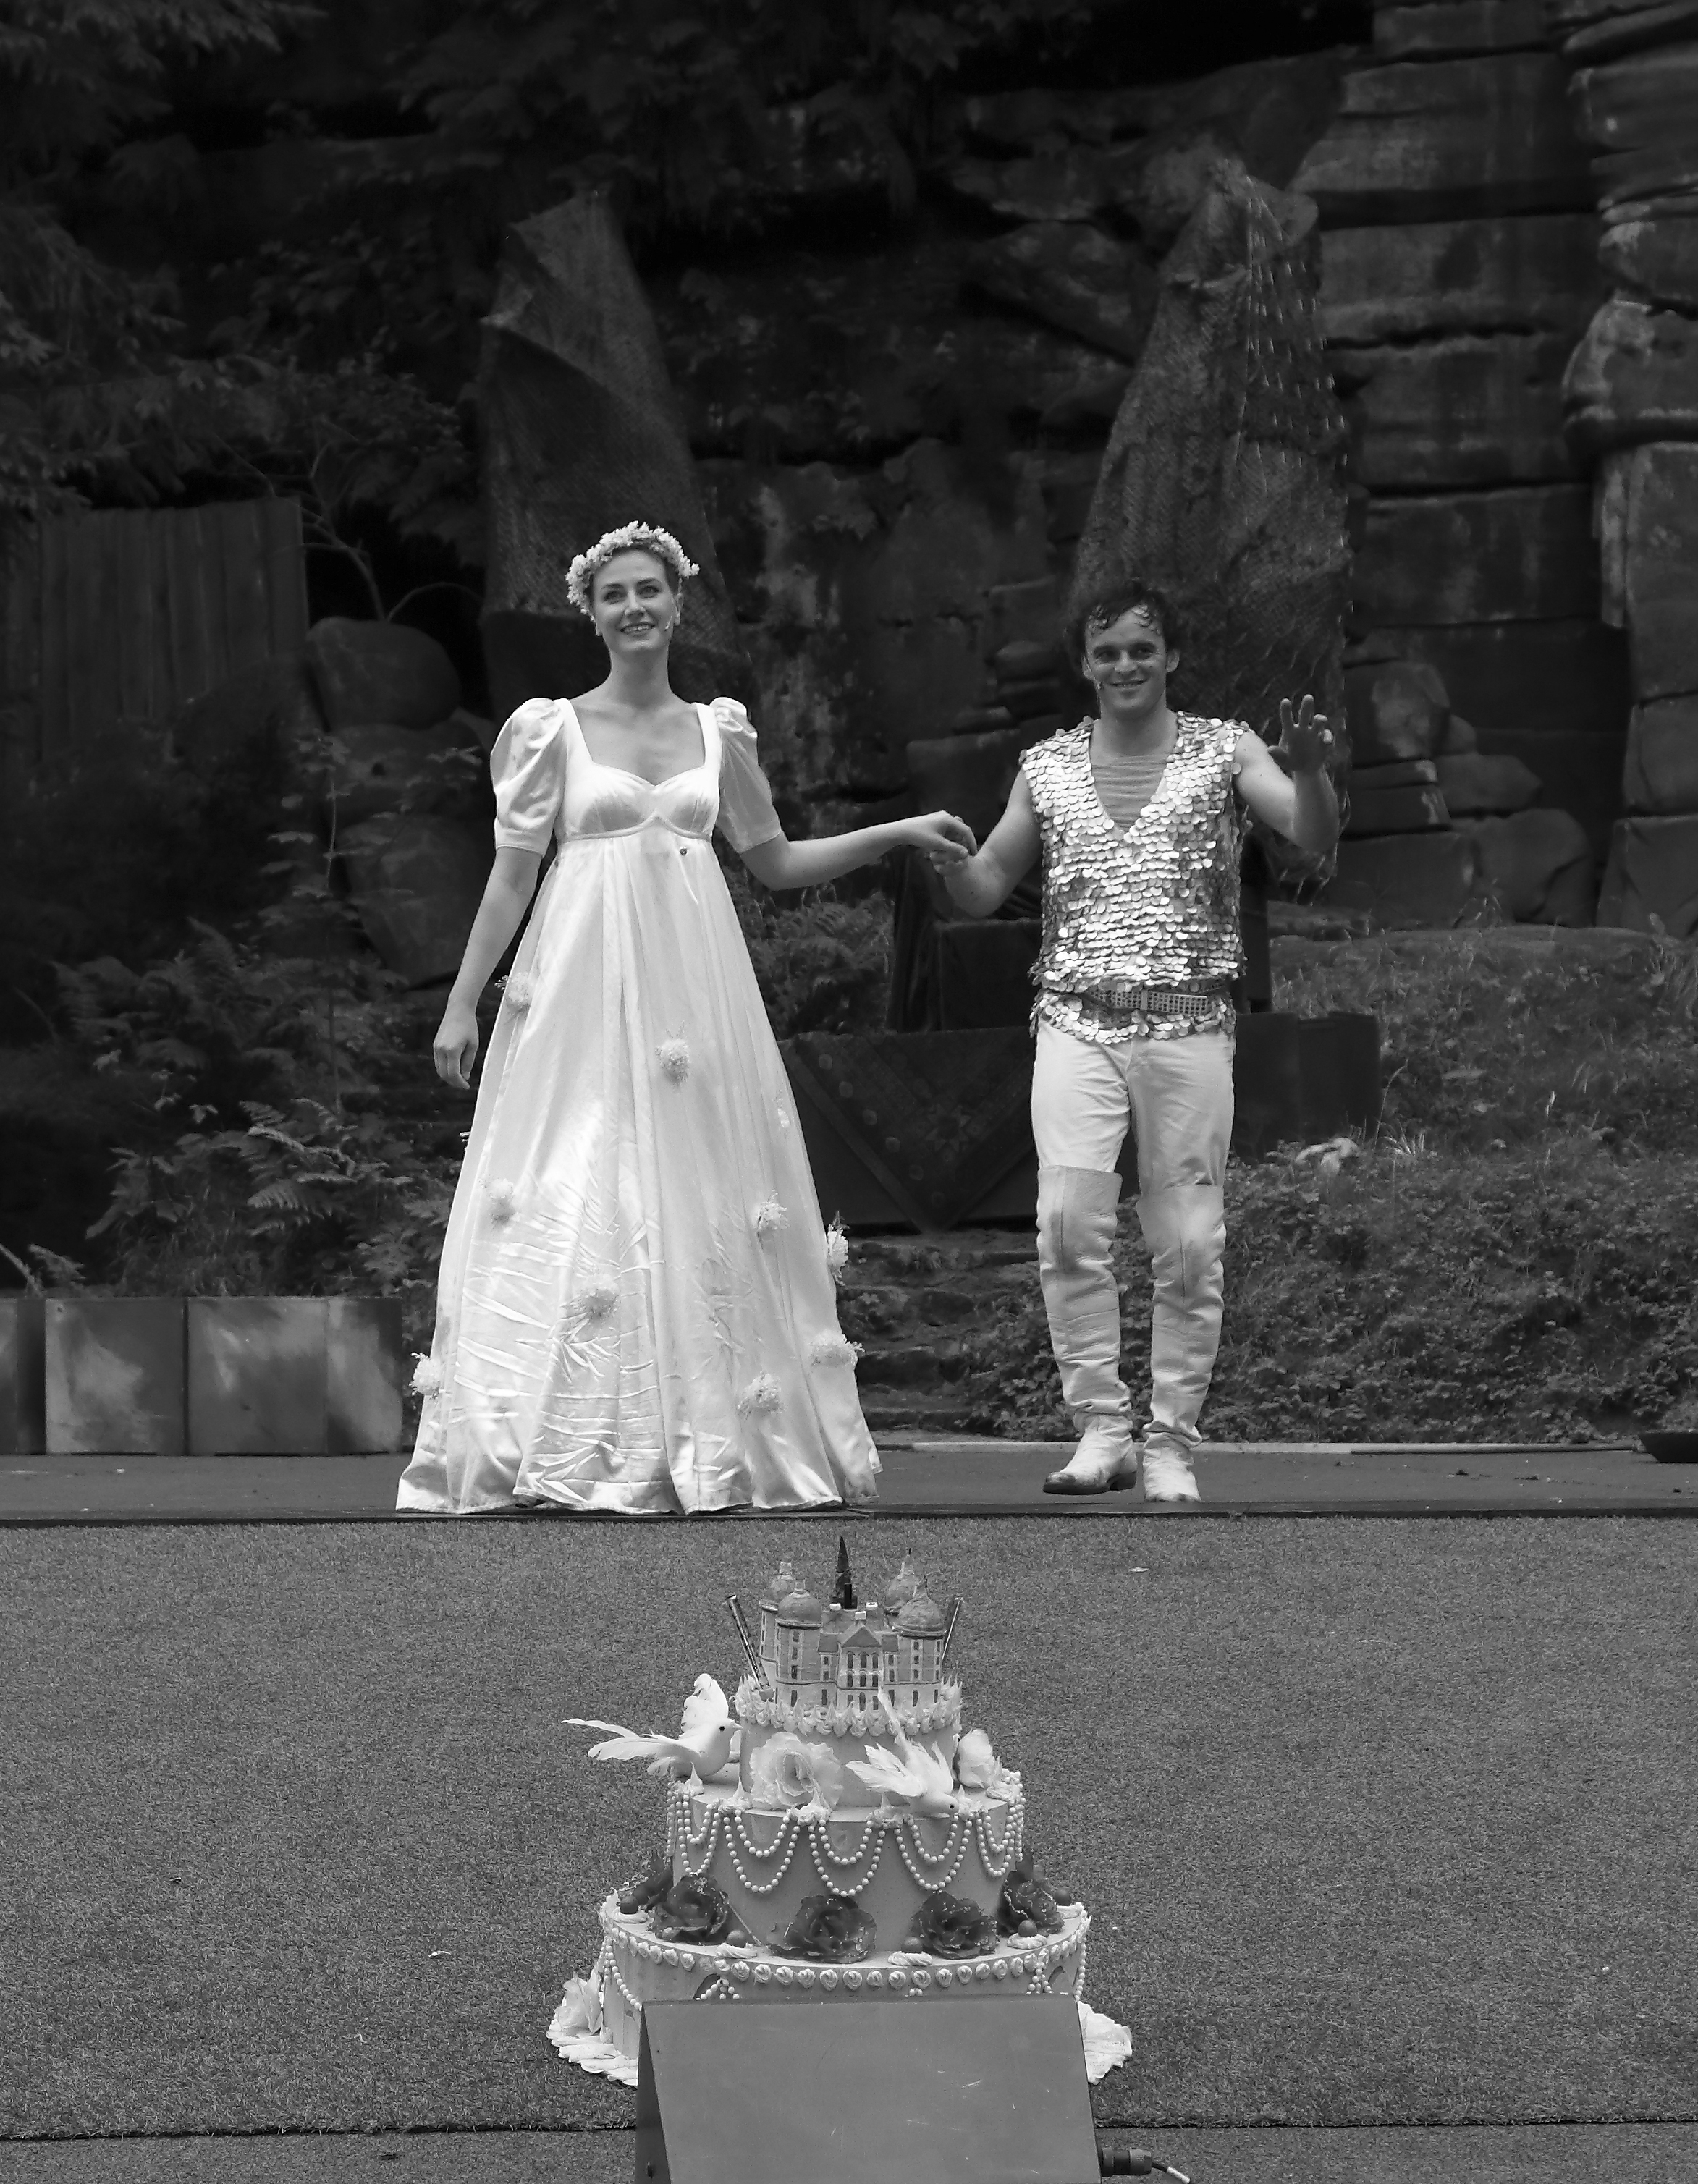
black and white, white, photography, statue, fashion, black, monochrome, bride, bw, blackandwhite, blackwhite, stage, dress, musical, photograph, germany, alemania, allemagne, sw, schwarzweiss, theater, schwarzweis, image, sachsen, saxonia, germania, schwarzweissfotografie, schwarzweisfotografie, rathen, kurortrathen, fairytale, actor, cinderella, openair, mrchen, bhne, schauspieler, freilichtbhne, openairtheater, freilichttheater, aschenputtel, aschenbrdel, dreinssefraschenbrdel, freilichtauffhrung, landesbhnensachsen, dreinssefraschenputtel, schauspielerin, monochrome photography